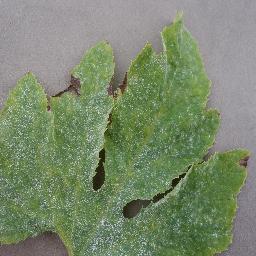
Label: Squash___Powdery_mildew